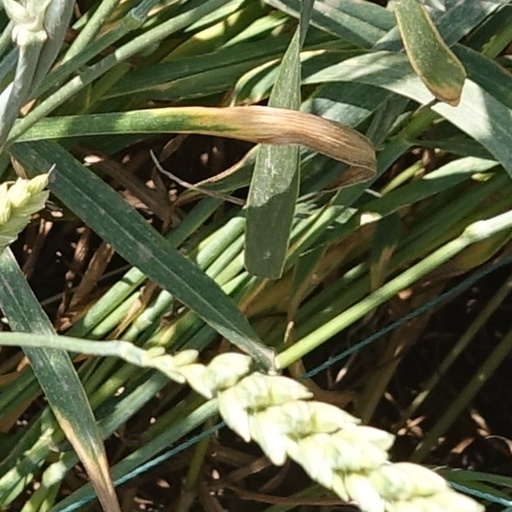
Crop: wheat